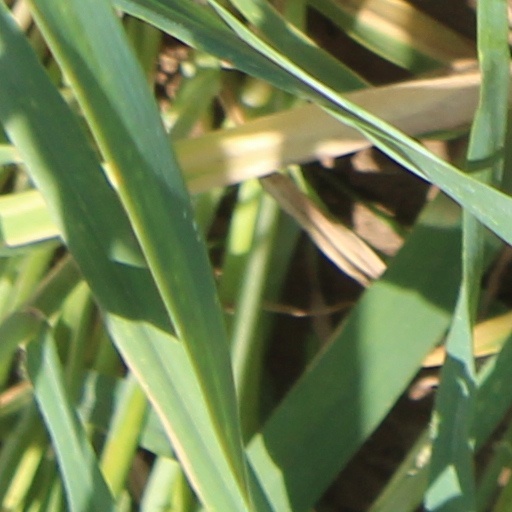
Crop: wheat